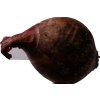
Label: red_onion